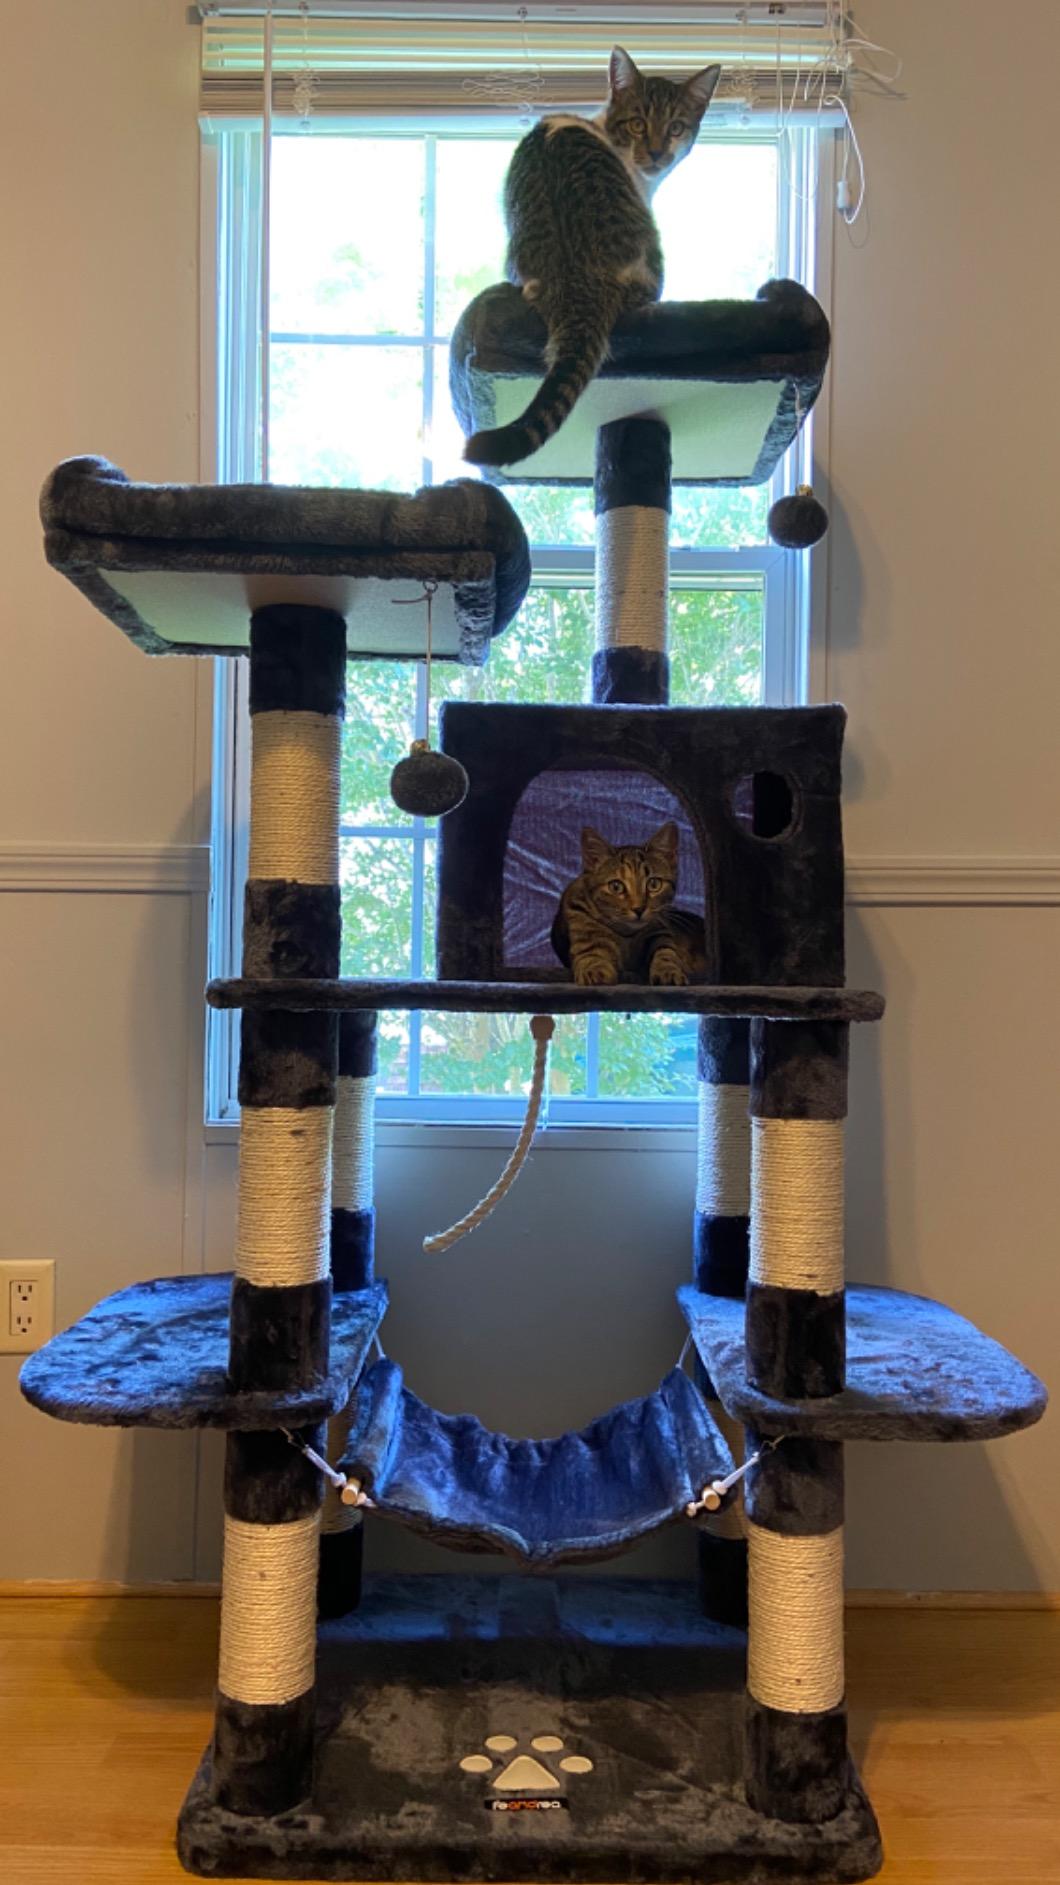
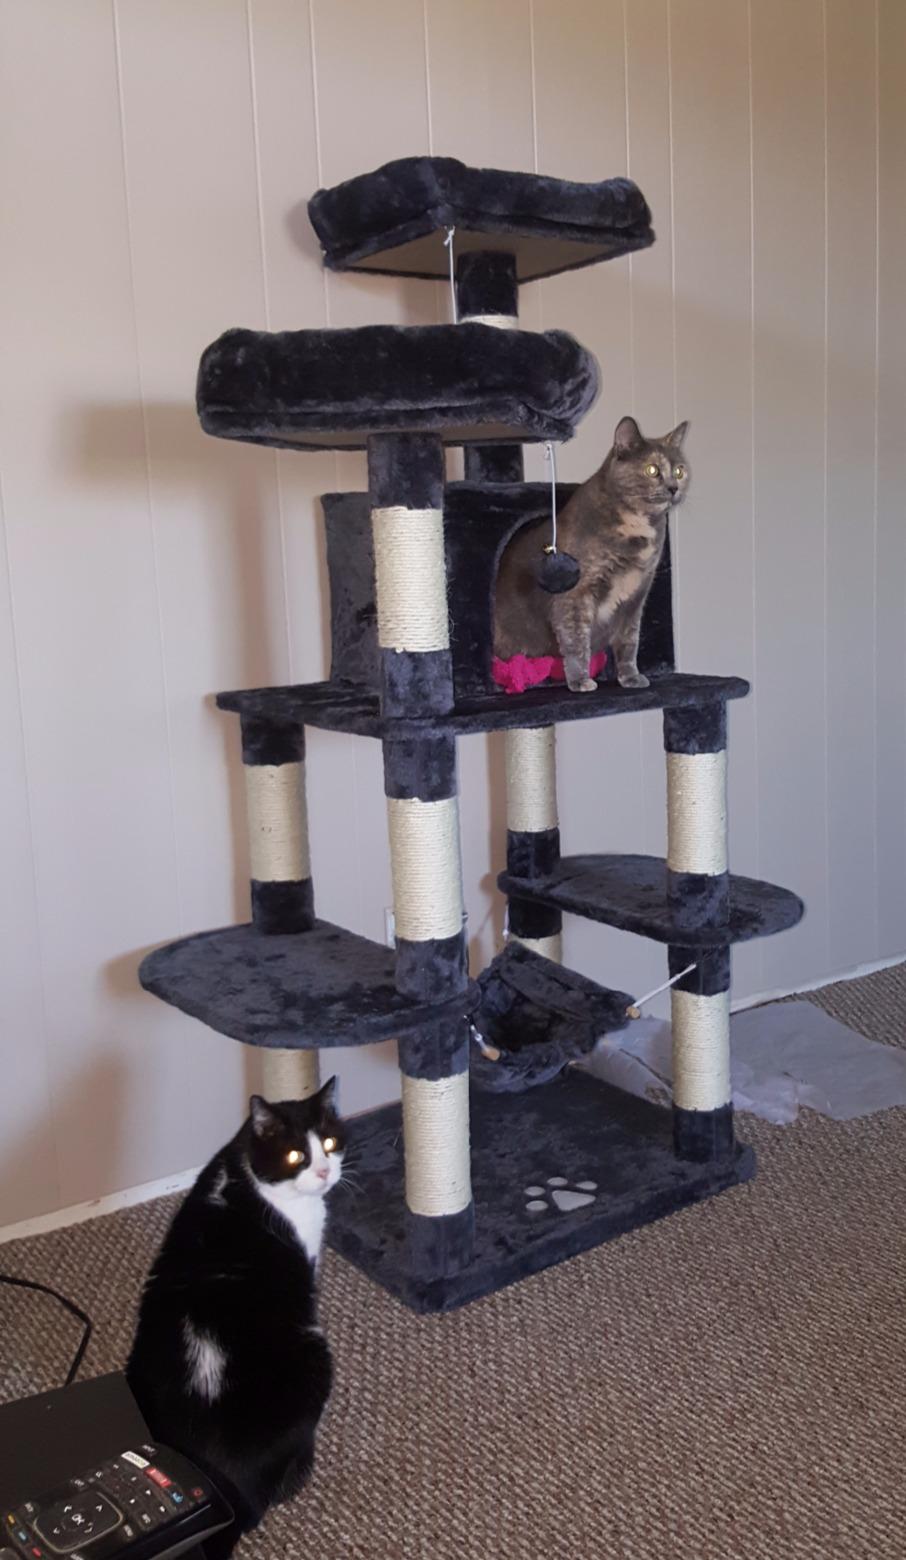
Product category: items_cat tree
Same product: yes